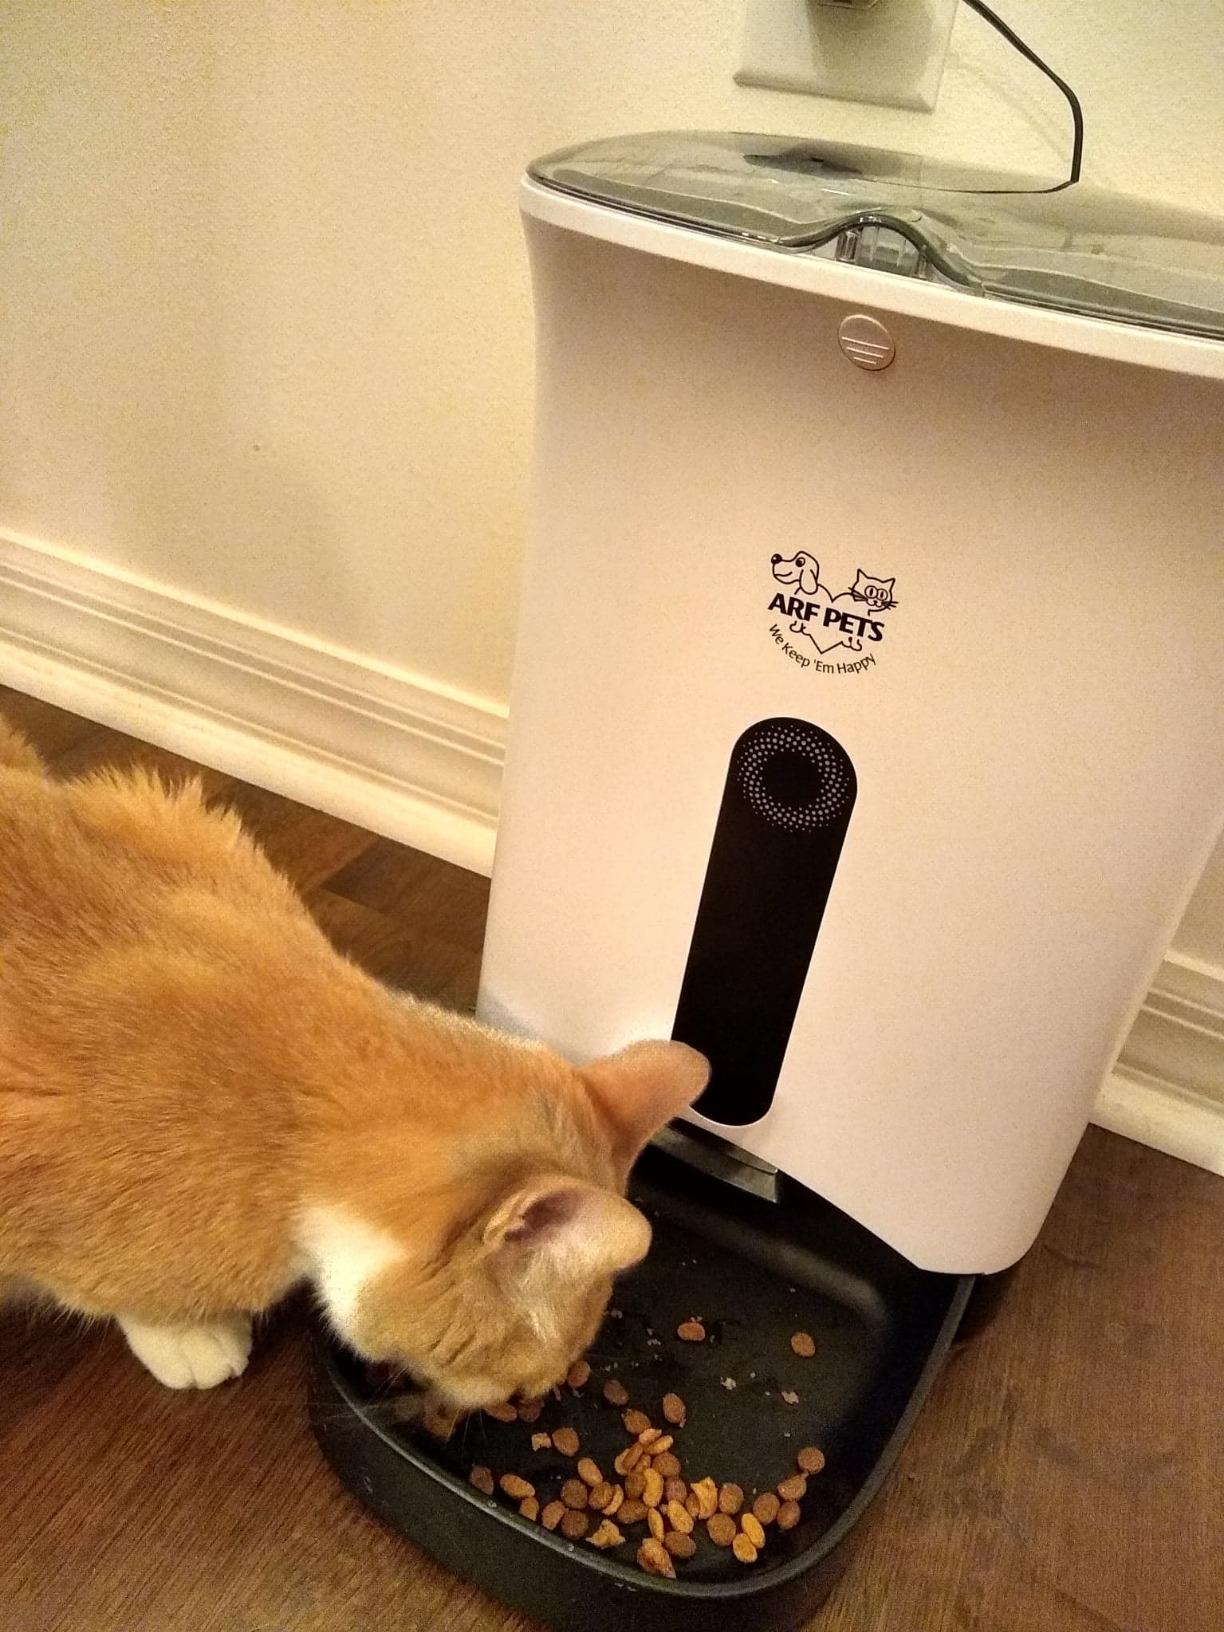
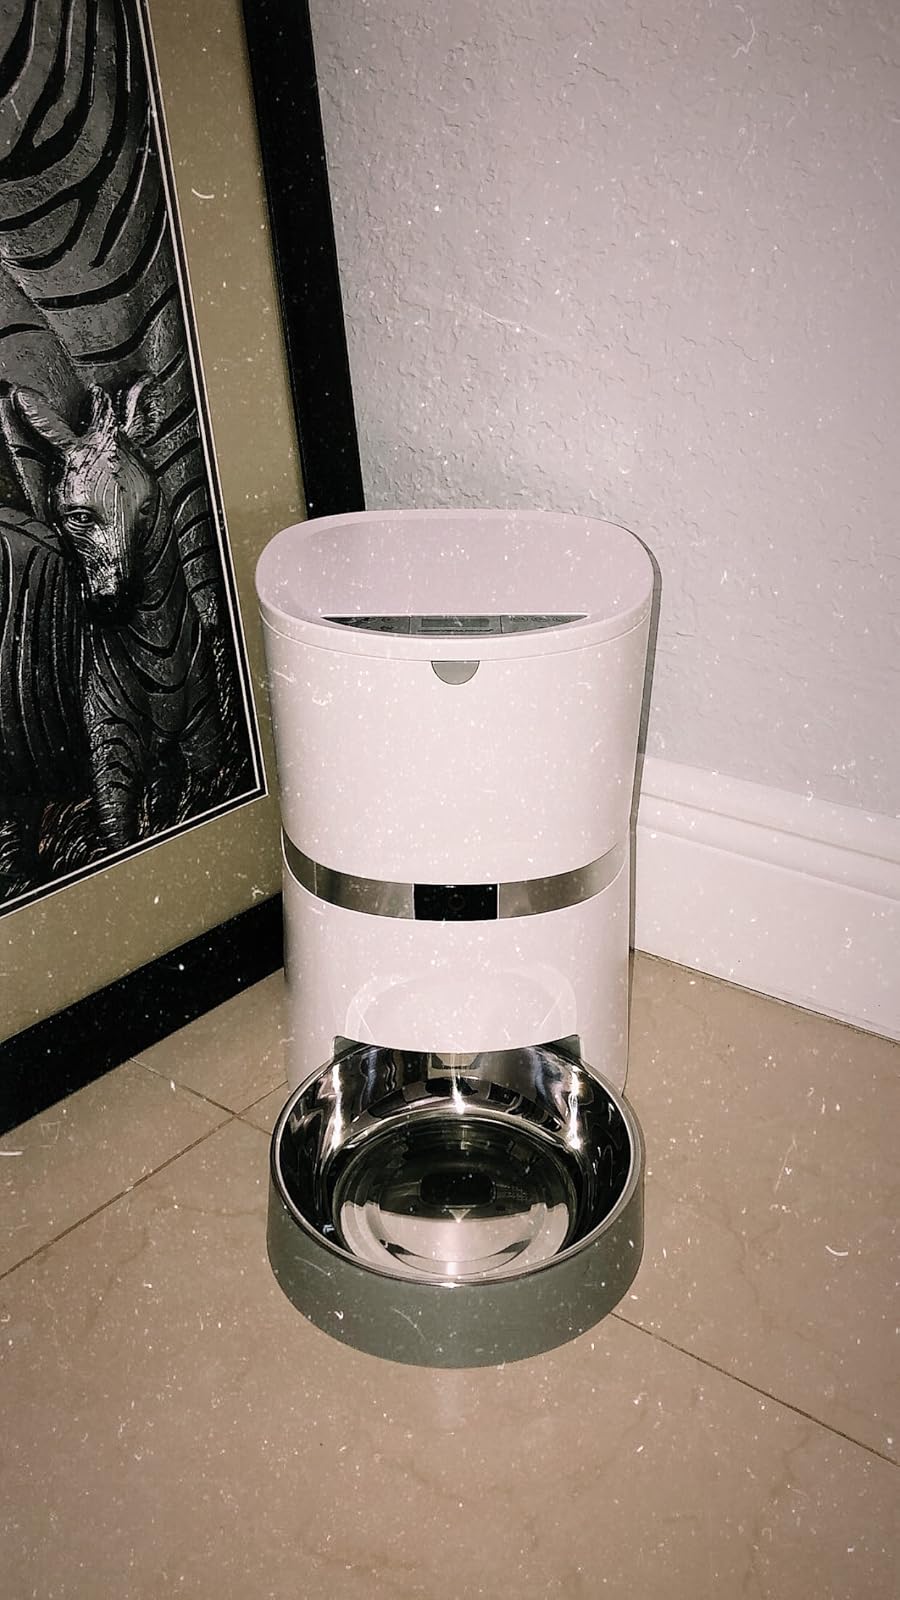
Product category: items_feeder
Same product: no